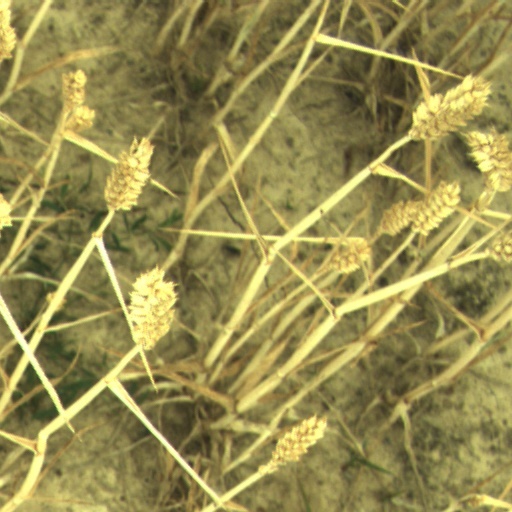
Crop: wheat